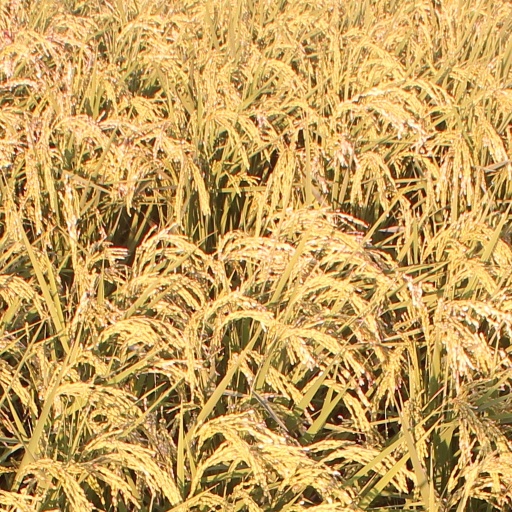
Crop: rice